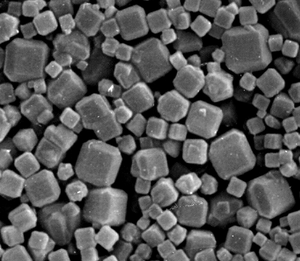
vue au microscope électronique de cristaux de zéolithe
Une zéolithe, ou zéolite, est un cristal formé d'un squelette microporeux d'aluminosilicate, dont les espaces vides connectés sont initialement occupés par des cations et des molécules d'eau.